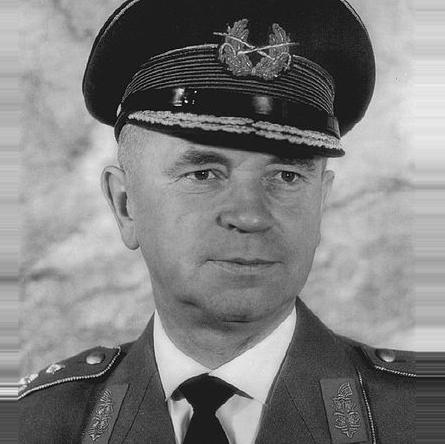
Age: 55